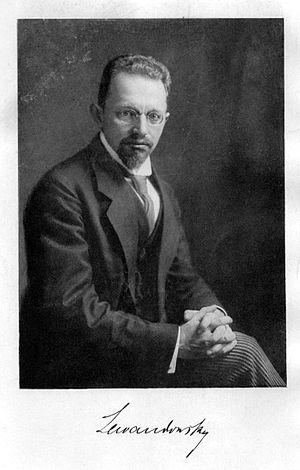
La barrière hémato-encéphalique, ou hémo-encéphalique, ou hémato-méningée est une barrière physiologique présente dans le cerveau chez tous les tétrapodes, entre la circulation sanguine et le système nerveux central. Elle sert à réguler le milieu dans le cerveau, en le séparant du sang. Les cellules endothéliales, qui sont reliées entre elles par des jonctions serrées et qui tapissent les capillaires du côté du flux sanguin, sont les composants essentiels de cette barrière.